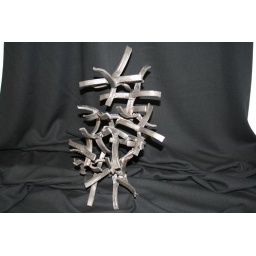
Freeform pig iron sculpture. &amp;quot;gymnast or birds in flight&amp;quot;; you decide.... 16&amp;quot;; tall